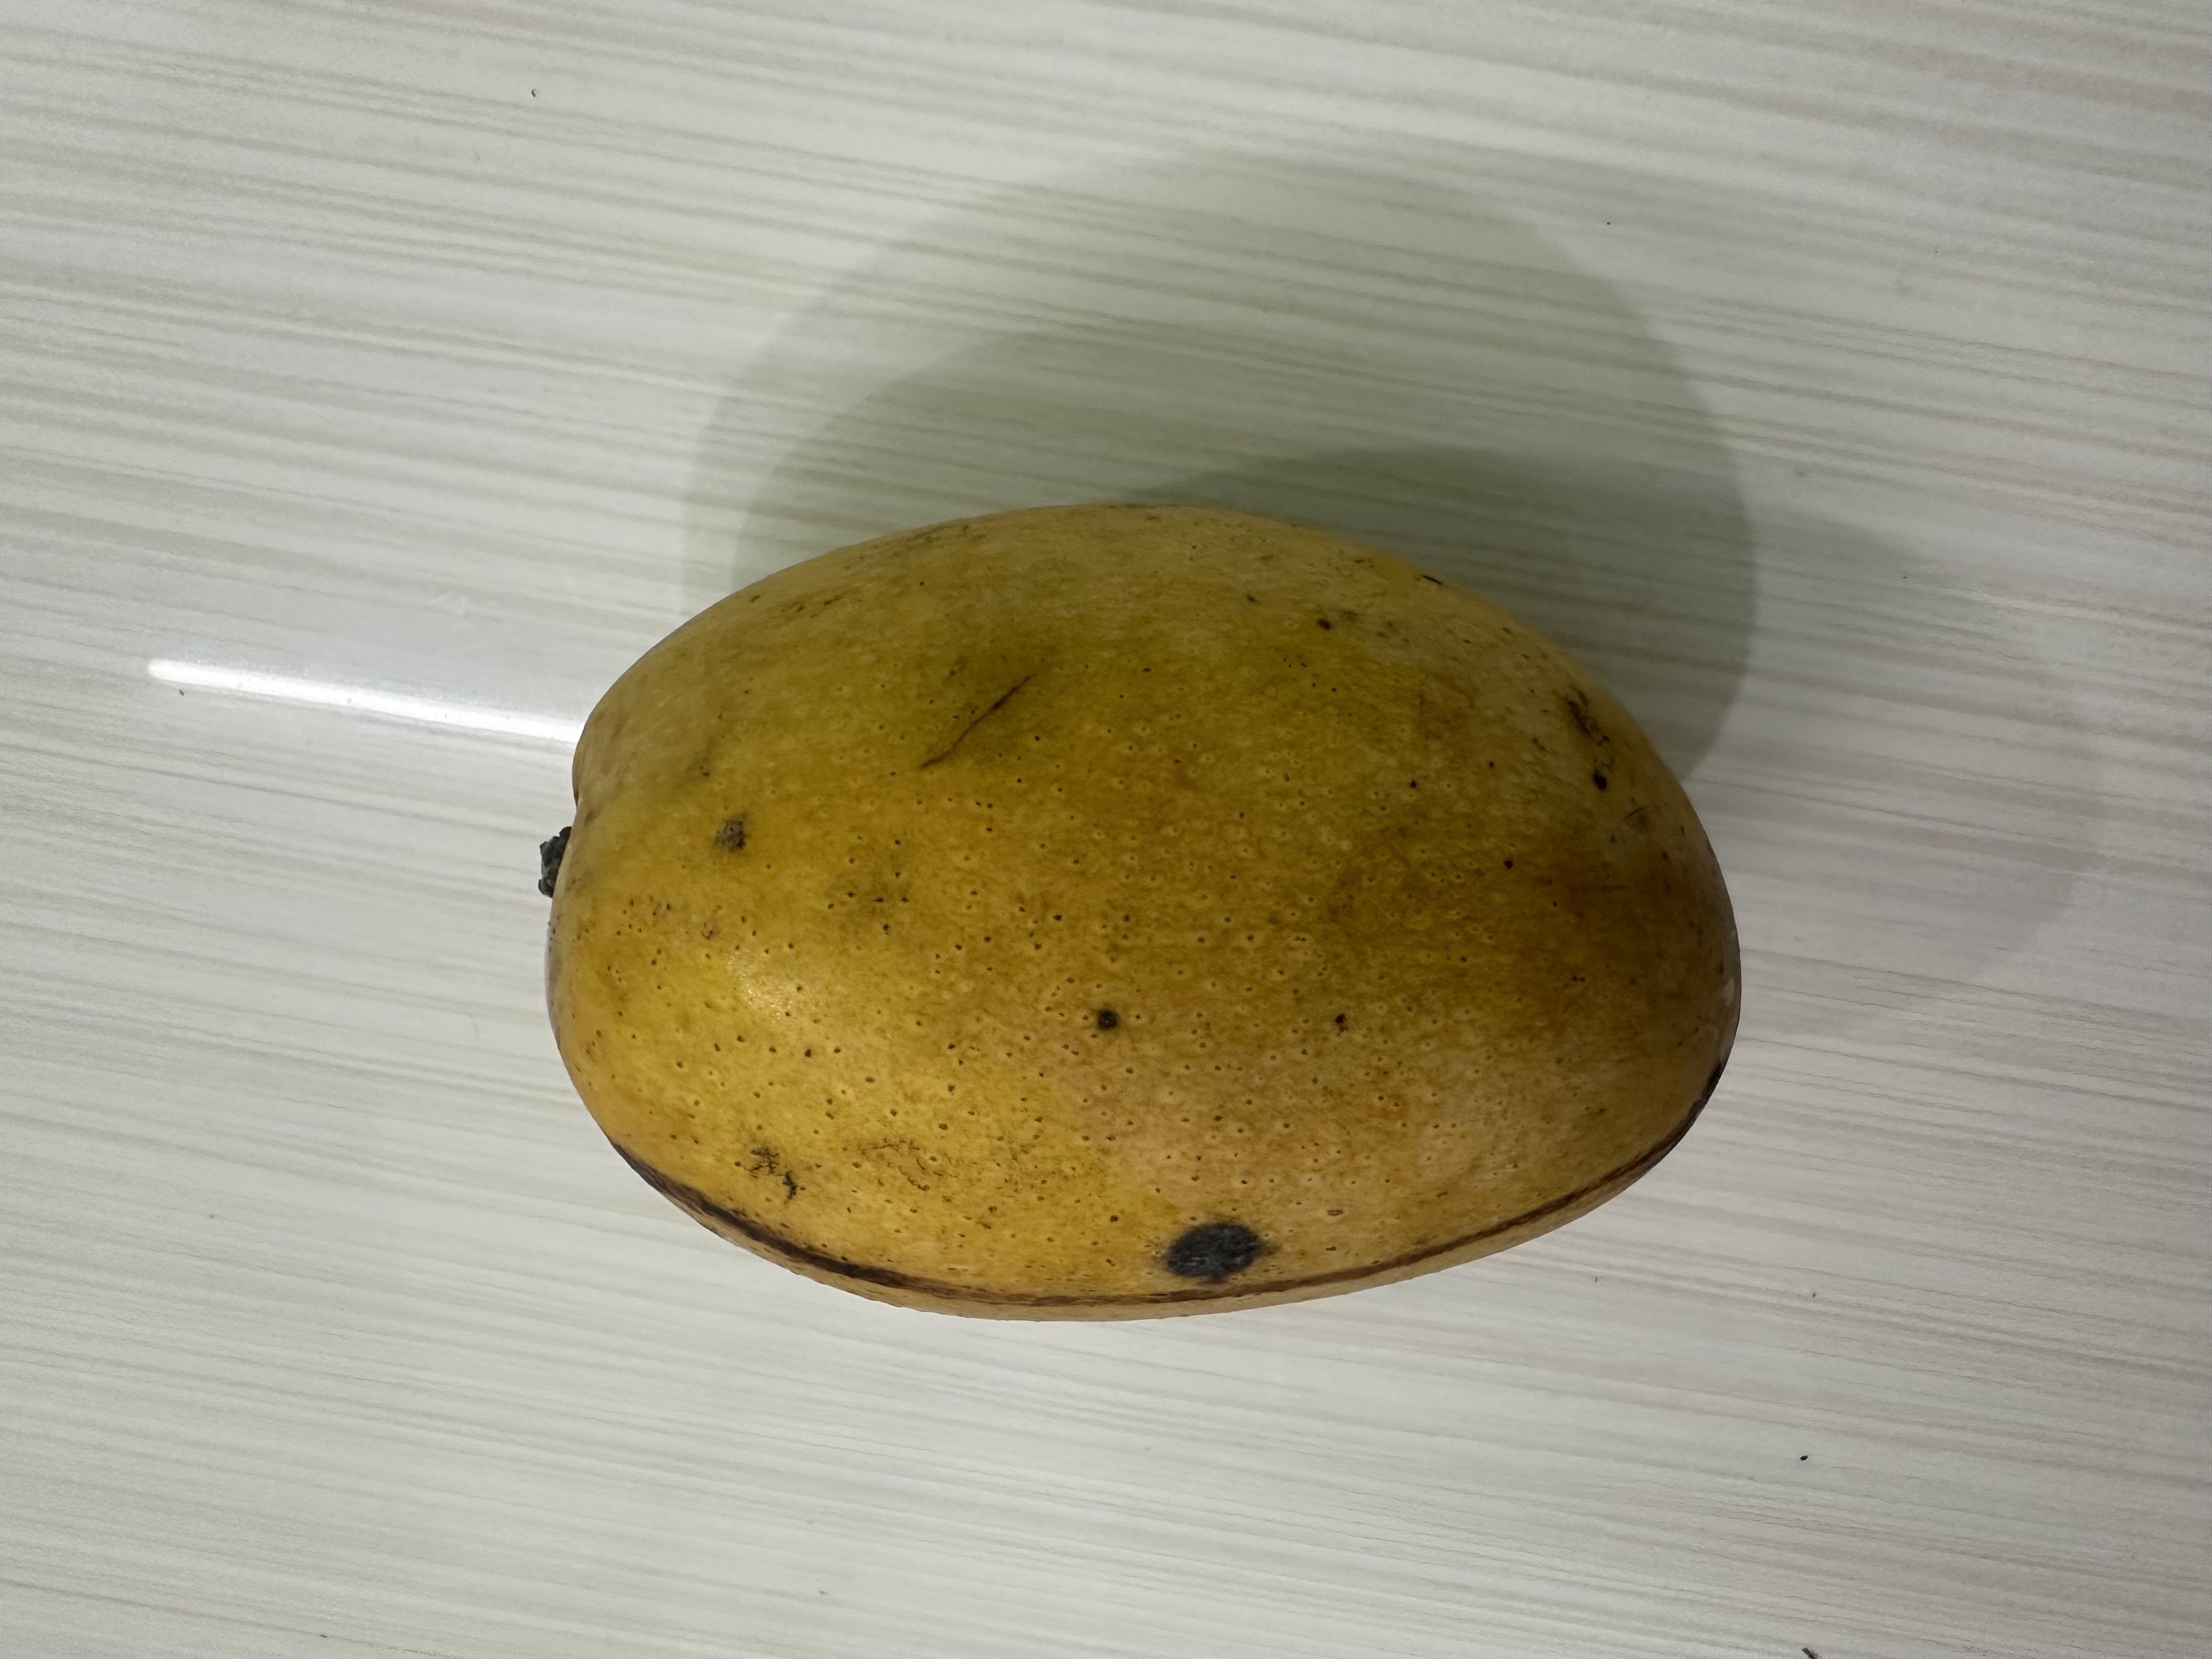
Mango variety: Kanchon Langra